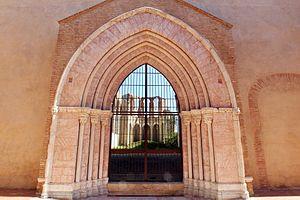
Le couvent des Carmes se trouve face à la caserne militaire et le lycée Jean Moulin. Il fut édifié vers le milieu du 13e siècle.
L'église des Carmes de Perpignan est un édifice religieux édifié sur la commune de Perpignan dans le département des Pyrénées-Orientales en région Occitanie, en France.